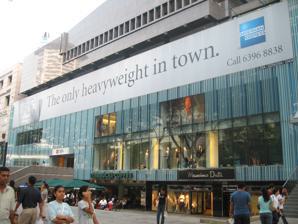
Building: Liat Towers
Country: Malaysia
Year built: 1965
Shopping mall in Singapore Liat Towers Liat Towers, March 2006, with parts of Wheelock Place in the background Location Singapore Coordinates 1°18′19″N 103°49′50″E / 1.30528°N 103.83056°E / 1.30528; 103.83056 Address 541 Orchard Rd, Singapore 238881 Opening date September 11, 1965 ; 59 years ago ( 1965-09-11 ) Owner Bonvests Holdings Limited Total retail floor area 400 to 5,500 square feet (37 to 511 m 2 ) No. of floors 21 Public transit access NS22 TE14 Orchard Website www .liattowers .com Liat Towers is a shopping mall and mixed-use complex in Orchard Road , Singapore . It has 21 floors with offices, foodservice outlets, retail stores and embassies . It is located close to Orchard MRT station . The building was first constructed in 1965, before it was redeveloped into its current state in 1979. History Liat Towers first opened in September 1965, one of the first few malls to make its mark on Orchard Road. In 1977, a redevelopment was announced, which was completed in 1979. First outlet milestones McDonald's It was the location of McDonald's first outlet in Singapore, which opened on 20 October 1979. It was also the first ever McDonald's outlet in a Southeast Asian country. Starbucks It was also the location of Starbucks ' first outlet in Singapore, opening in December 1996. Similarly to McDonald's, it was the first ever Starbucks outlet in a Southeast Asian country. It was also the coffeehouse chain's 2nd ever overseas outlet outside of the United States , a time whereby Starbucks was not yet a household name. Starbucks still exists at Liat Towers, and its outlet was renovated in 2019. Description The stores in the tower range from 400 to 5,500 square feet (37 to 511 m 2 ) in floor area. Some tenant retailers include Massimo Dutti , Zara , Hermes , and famed luxury watch brand Audemars Piguet . Zara closed down the outlet in June 2022 and was replaced by Castlery which was relocated from Delta House in 2015 - 2018 and Jit Poh Building from 2019 to September 2022. It has a car park, and is in the middle of the prestigious Orchard shopping district of Singapore . The tower is also close by to other retail and service buildings in the city, such as several hotels , the most prominent example being the Mandarin Orchard Singapore , along with several well-known malls such as Ngee Ann City , Wisma Atria , ION Orchard and Hilton Singapore . Some of the restaurants in Liat Towers include Shake Shack , which occupies the same spot where Singapore's first McDonald's once stood. Gallery Zara, one of the tenants near the entrance of the tower The office tower See also Ngee Ann City Wisma Atria ION Orchard Orchard MRT station Hilton Singapore List of shopping malls in Singapore 1979 in Singapore Notes